Travis Snider

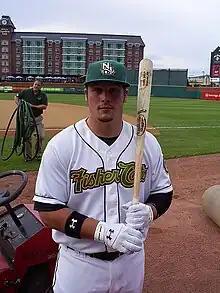
Snider with the New Hampshire Fisher Cats

In 2007, he was promoted to the Class A Lansing Lugnuts, he spent the whole season in Lansing and ranked among the league leaders in many hitting categories, including RBI (93, first), doubles (35, first), hits (143, T-third), home runs (16, T-fifth) and batting average (.313, fifth). He represented Lansing in the 2007 Midwest League All-Star Game.